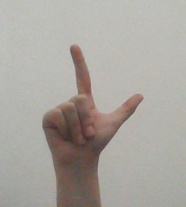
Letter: laam